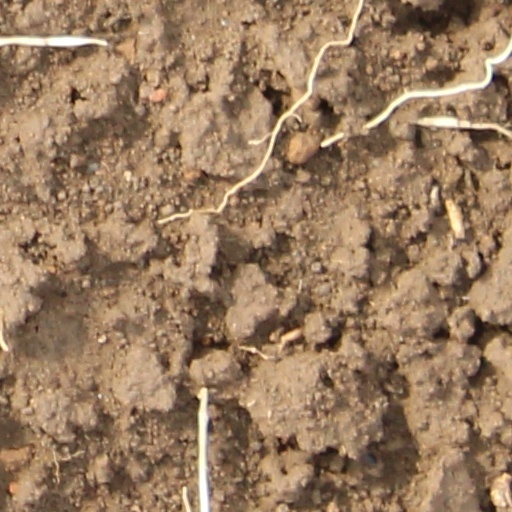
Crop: wheat